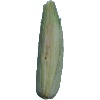
Label: Corn Husk 1